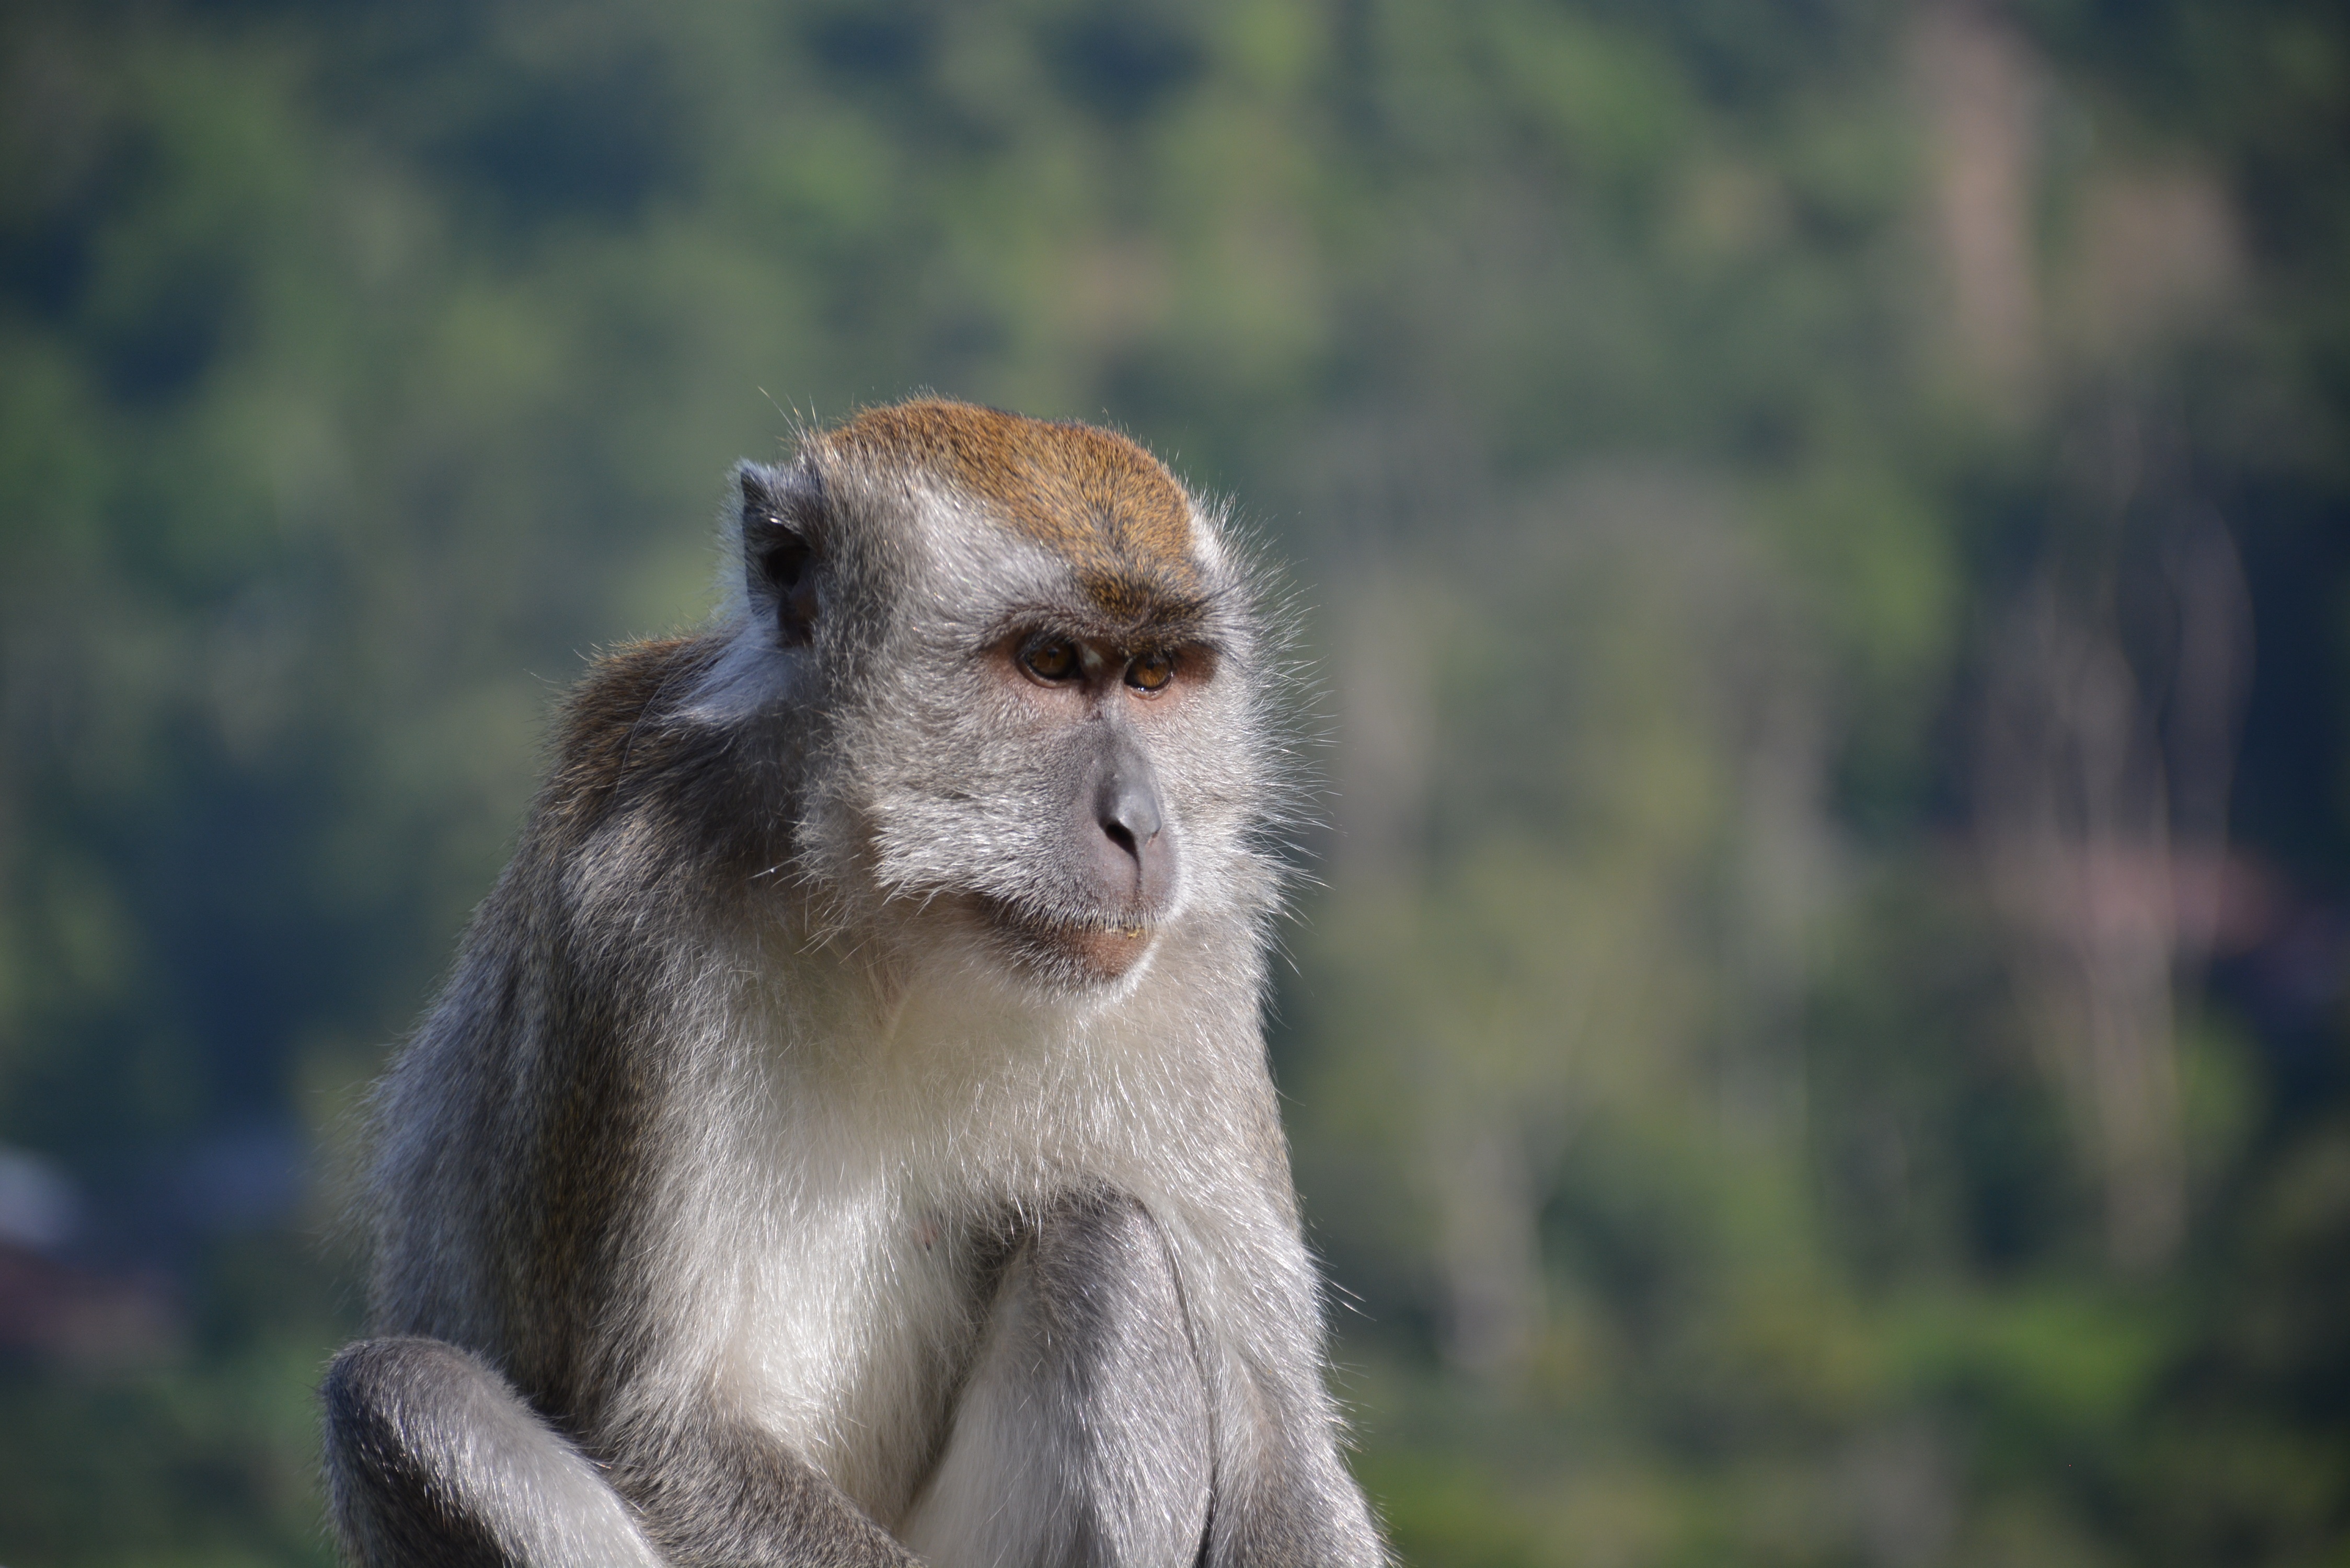
nature, animal, wildlife, zoo, mammal, monkey, fauna, primate, baboon, vertebrate, indonesia, humps, macaque, old world monkey, new world monkey